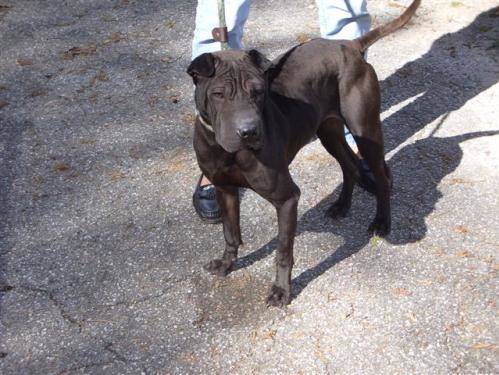
Label: dog